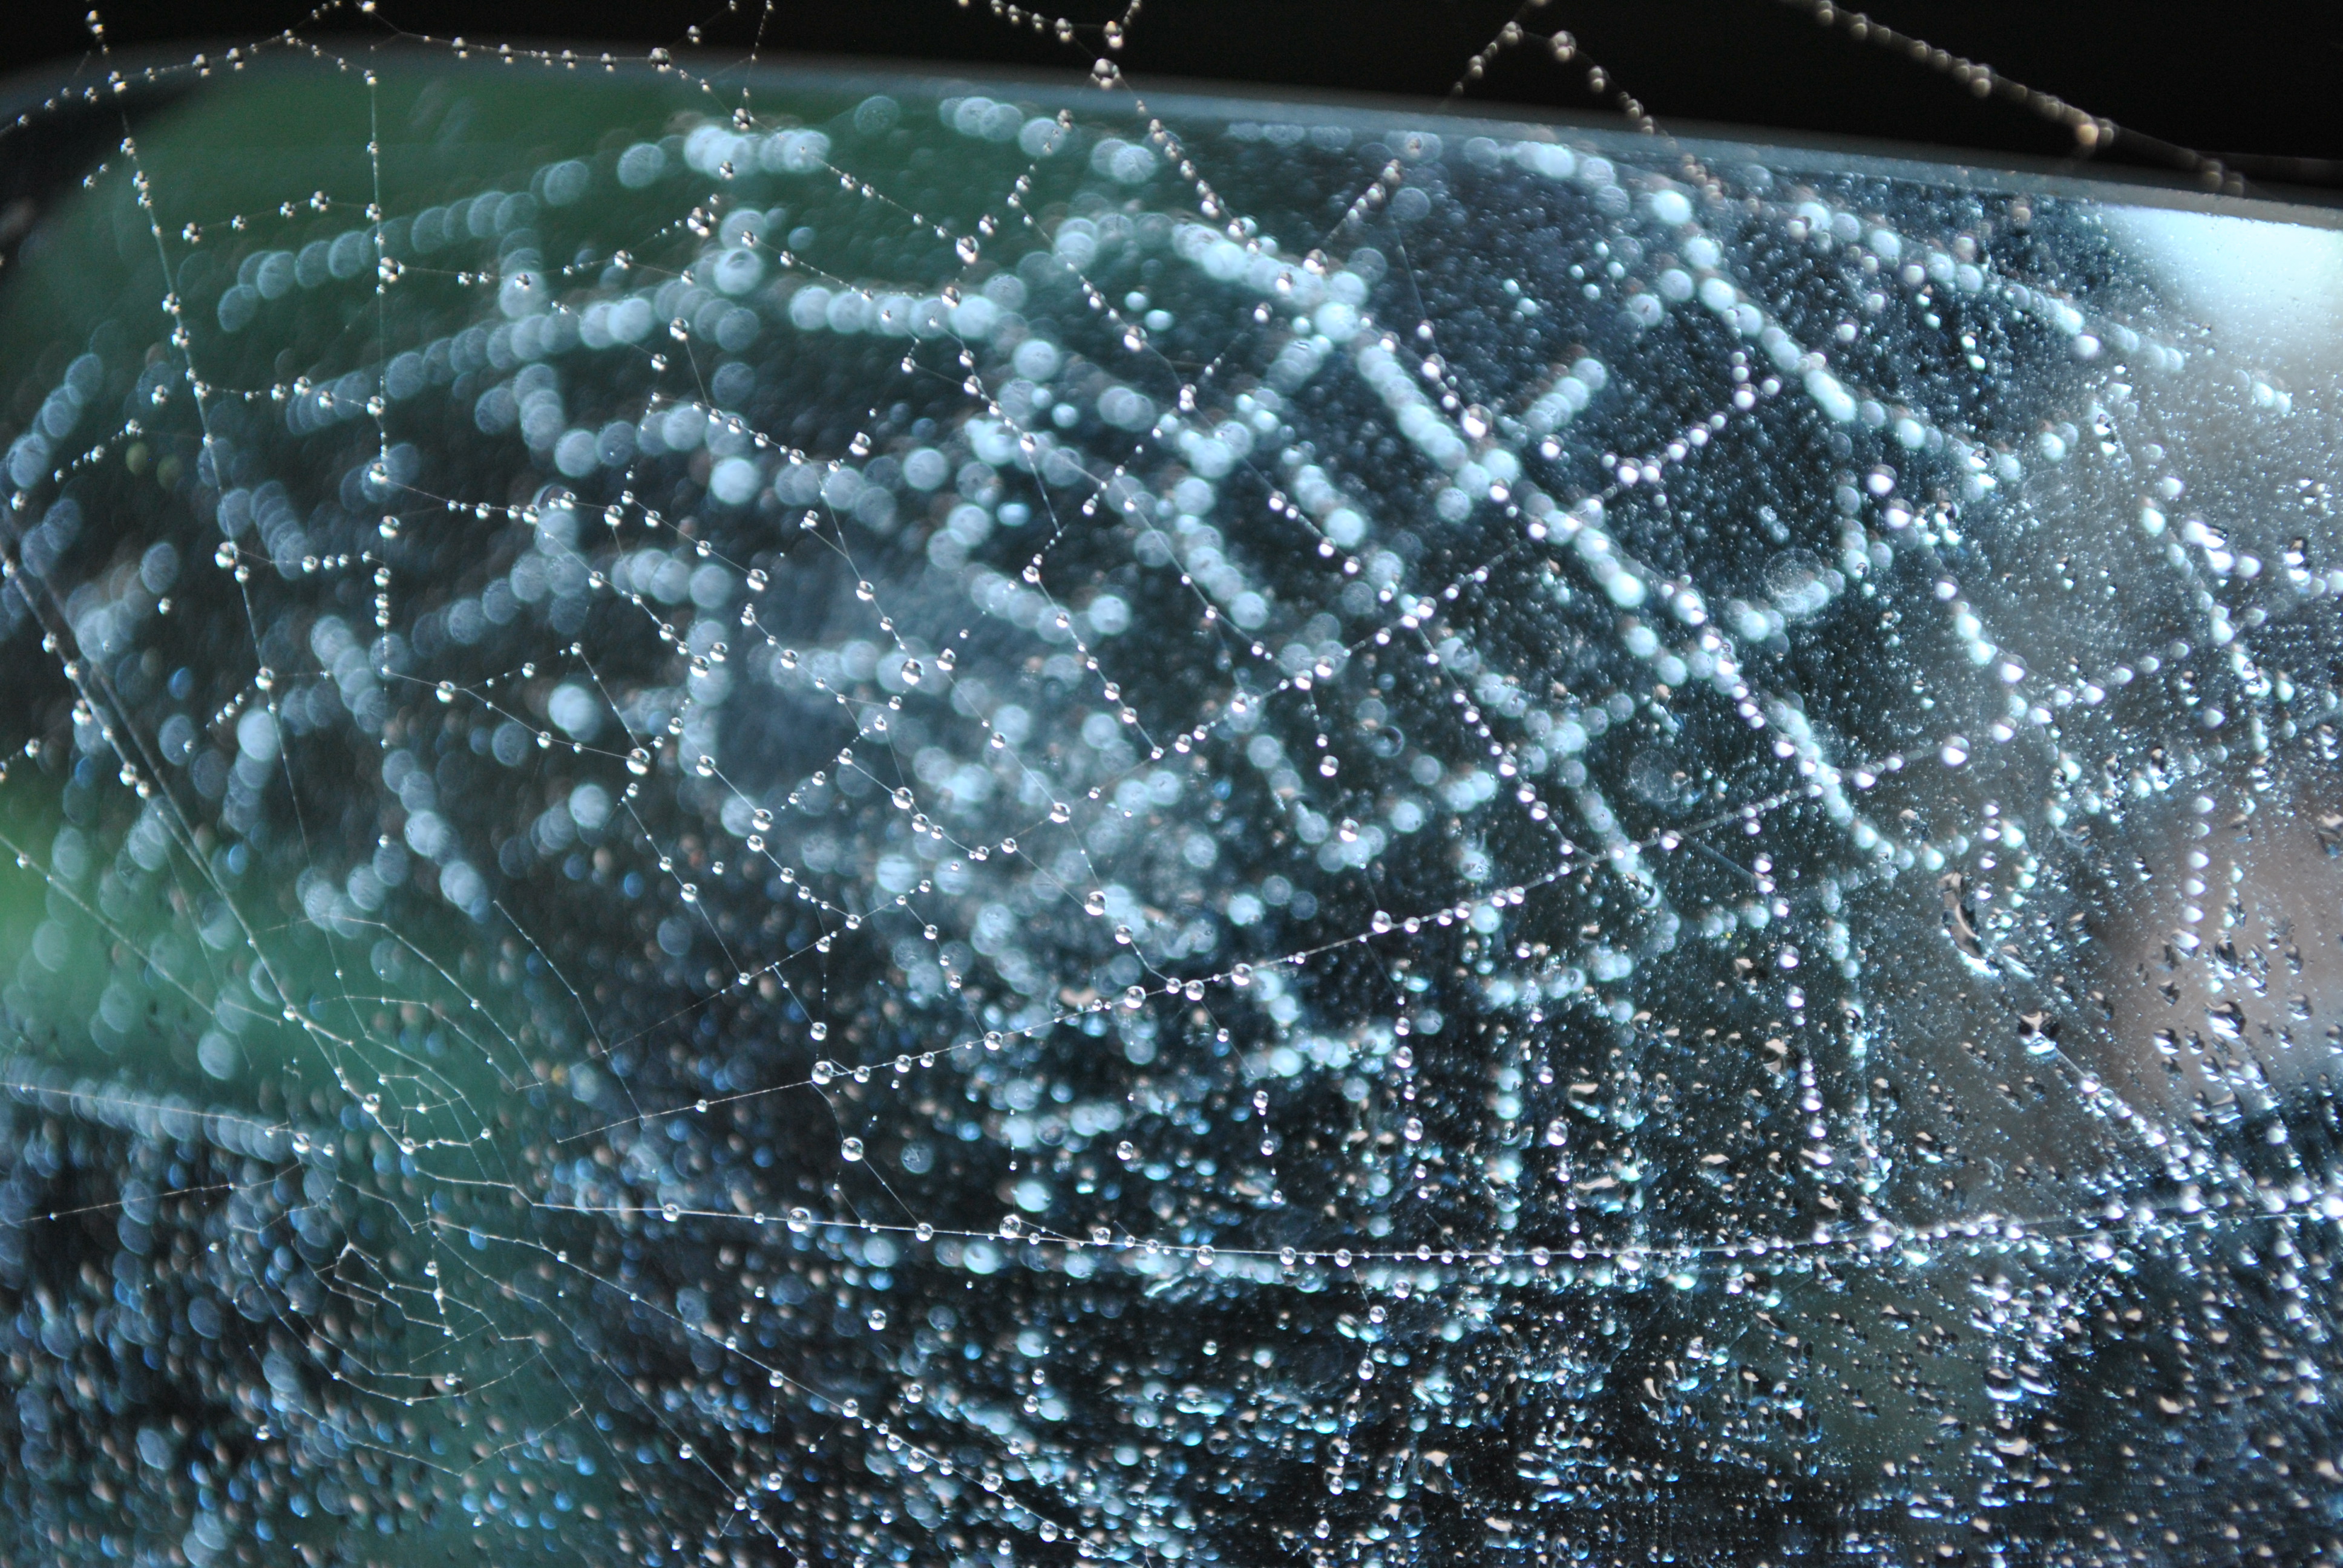
water, drop, dew, frost, ice, reflection, material, spider web, cobweb, raindrops, moisture, freezing, macro photography, spider's web, atmosphere of earth